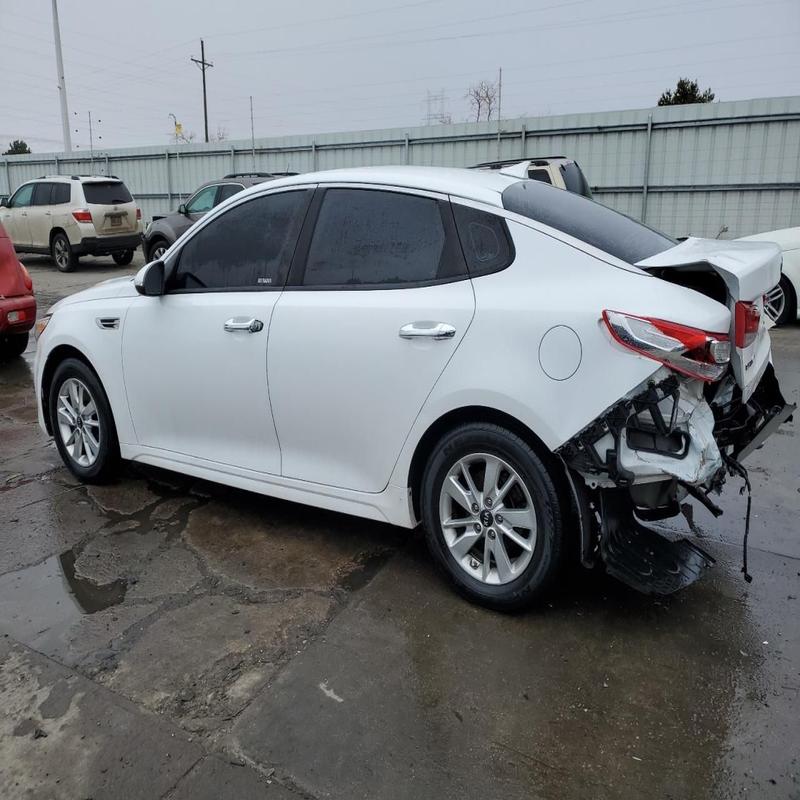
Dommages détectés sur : malle, feu arrière gauche, pare-choc arrière, plaque d'immatriculation arrière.
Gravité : majeur